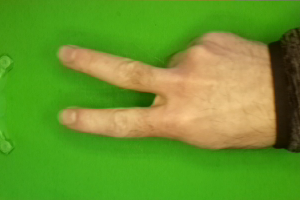
Label: scissors